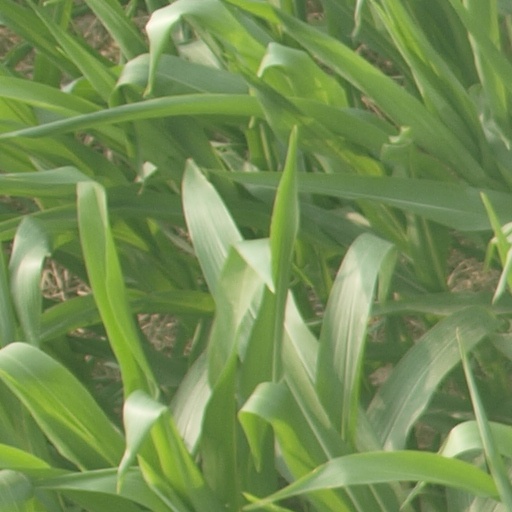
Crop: maize; corn